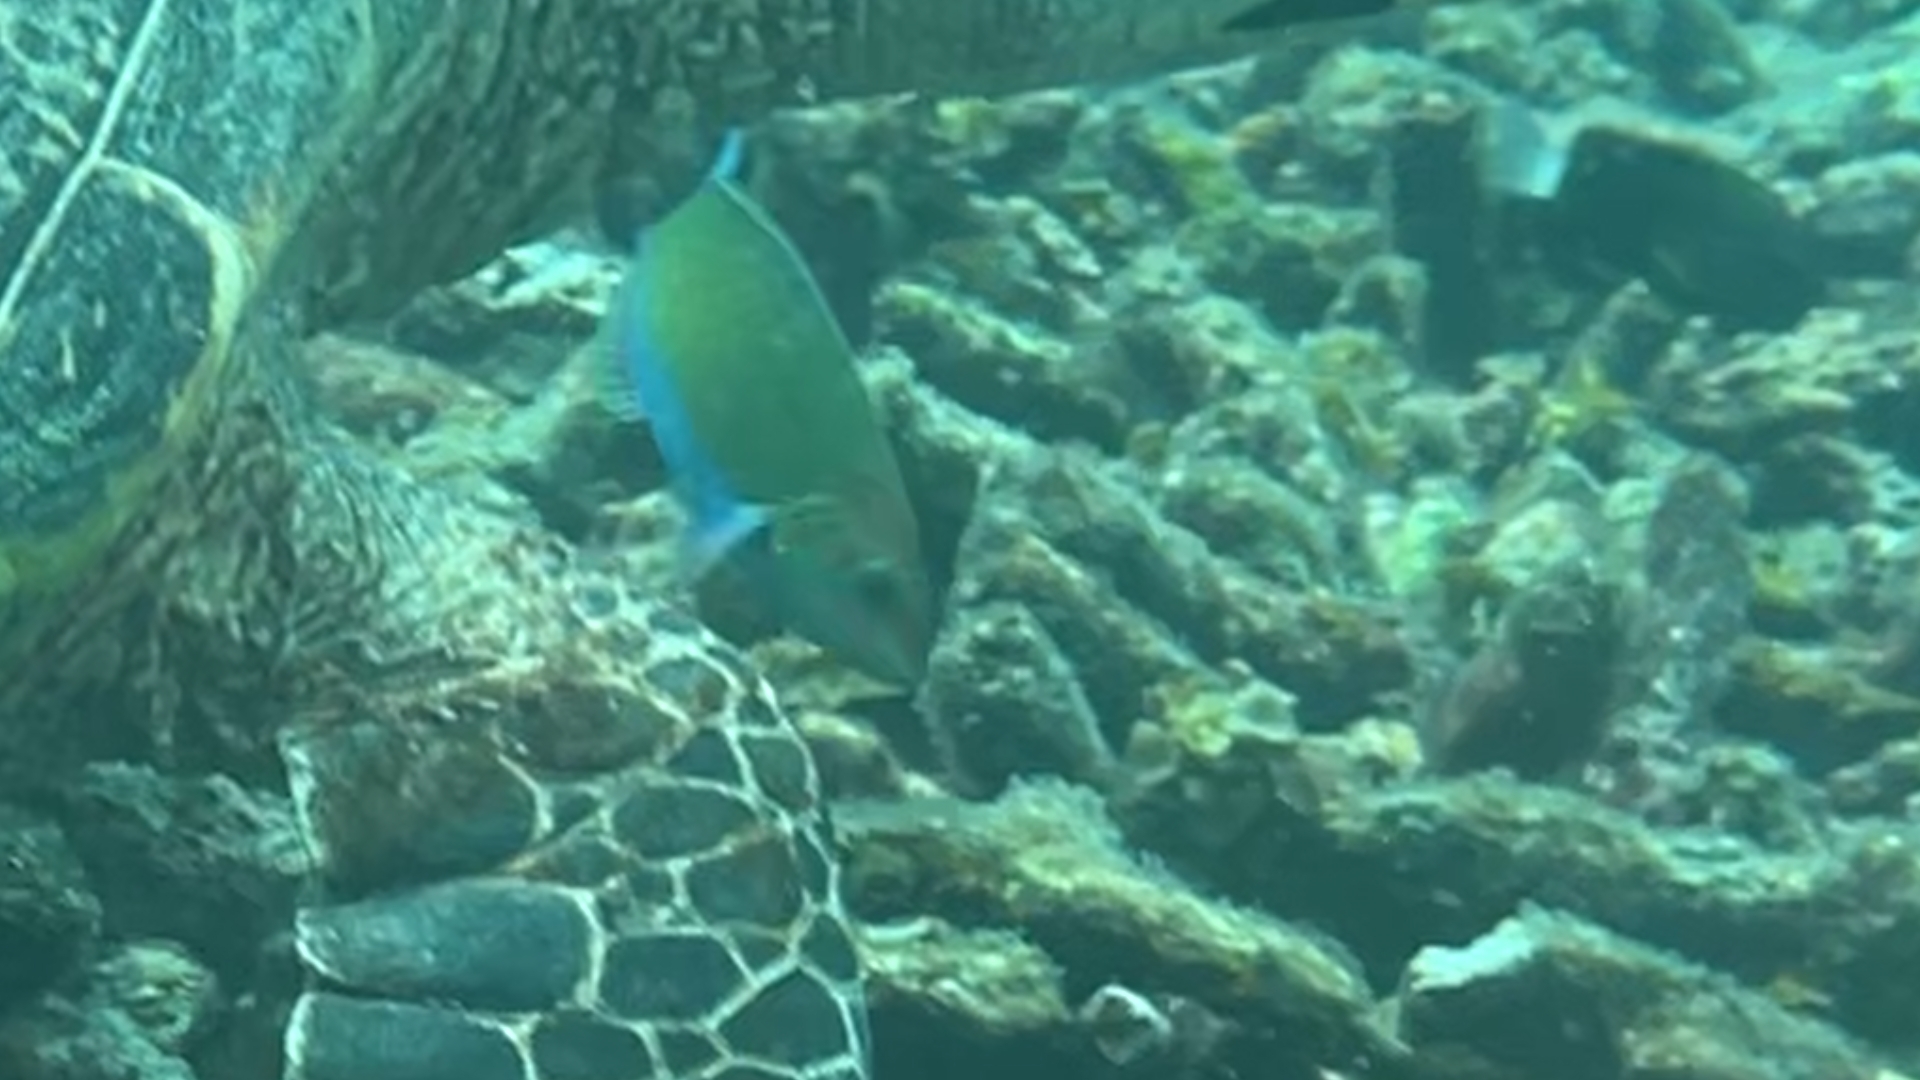
Thalassoma lunare (Moon Wrasse)